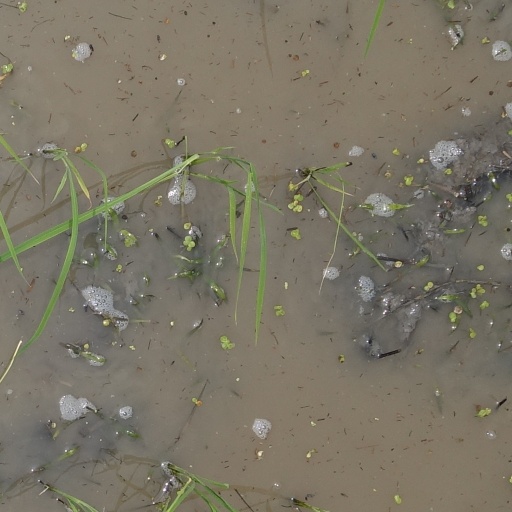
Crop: rice